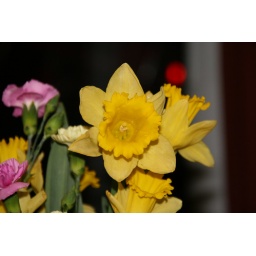
Left over flowers from a bouquet for a friend.